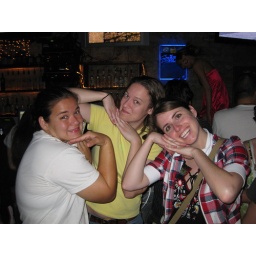
doll faces with classy girl in the background getting ready to dance on the bar